Hattie Lawton

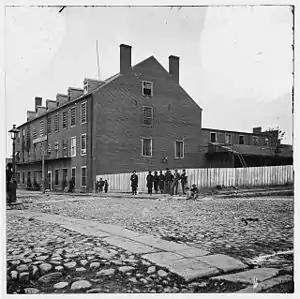
Castle Thunder Prison, Richmond, Virginia, 1865.

Timothy Webster was sentenced to death and executed by hanging, on April 29, 1862. Lawton was sentenced to one year in Castle Thunder prison in Richmond, Virginia. In Confederate records, Lawton was described as "Mrs. Timothy Webster", one of a party of four Federals, exchanged for Confederate spy Belle Boyd, on December 13, 1862.